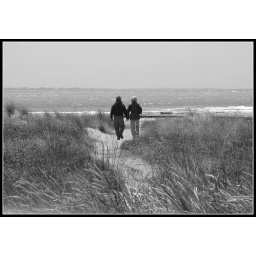
An older couple walking hand in hand towards the beach at Caroline Bay ...